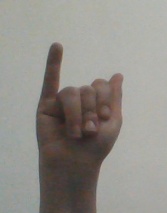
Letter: meem